Niekas

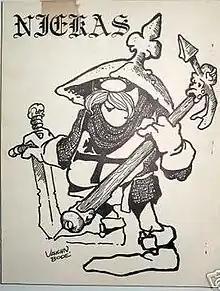
"Niekas 20" (cover by Vaughn Bodē)

Niekas (from Lithuanian: "nothing" or "nobody") was a science fiction fanzine published from 1962–1998 by Ed Meskys – also spelled "Meškys" – of New Hampshire. It won the 1967 Hugo Award for Best Fanzine, and was nominated two other times, losing in 1966 to "ERB-dom" and in 1989 to "